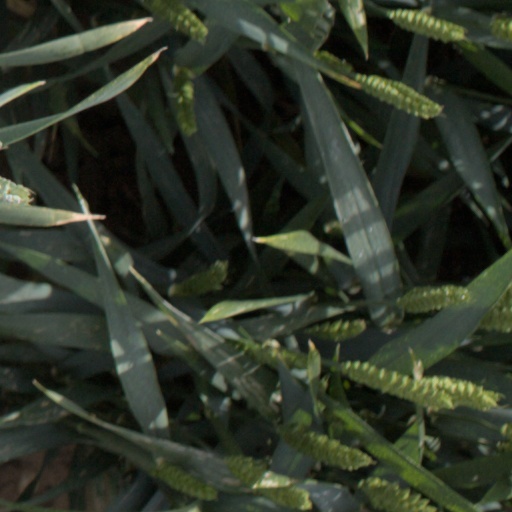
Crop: wheat